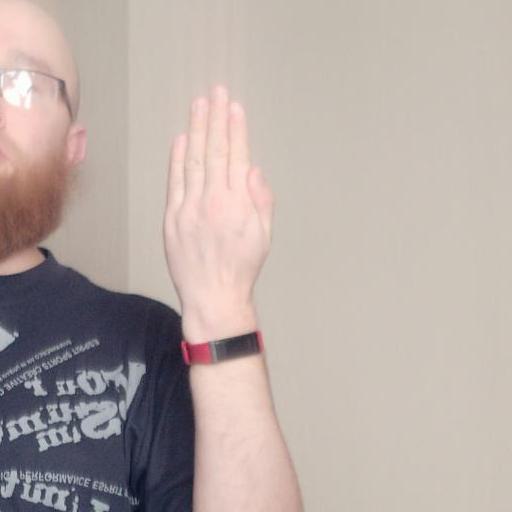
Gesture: stop_inverted